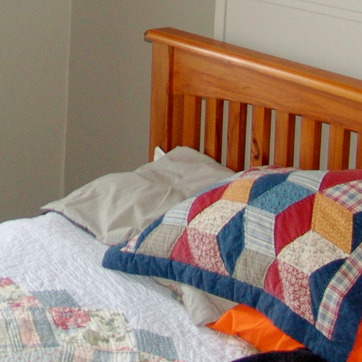
Material: fabric